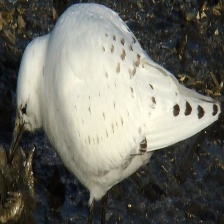
Species: IVORY GULL
Scientific name: PAGOPHILA EBURNEA